Western painting

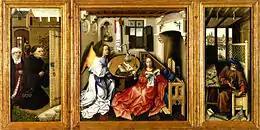
Robert Campin – Mérode Altarpiece, c. 1427. Central Panel L'Annonciation by Campin with side panels done by an assistant

In post-Antique Catholic Europe the first distinctive artistic style to emerge that included painting was the Insular art of the British Isles, where the only surviving examples are miniatures in Illuminated manuscripts such as the Book of Kells. These are most famous for their abstract decoration, although figures, and sometimes scenes, were also depicted, especially in Evangelist portraits. Carolingian and Ottonian art also survives mostly in manuscripts, although some wall-painting remain, and more are documented. The art of this period combines Insular and "barbarian" influences with a strong Byzantine influence and an aspiration to recover classical monumentality and poise.